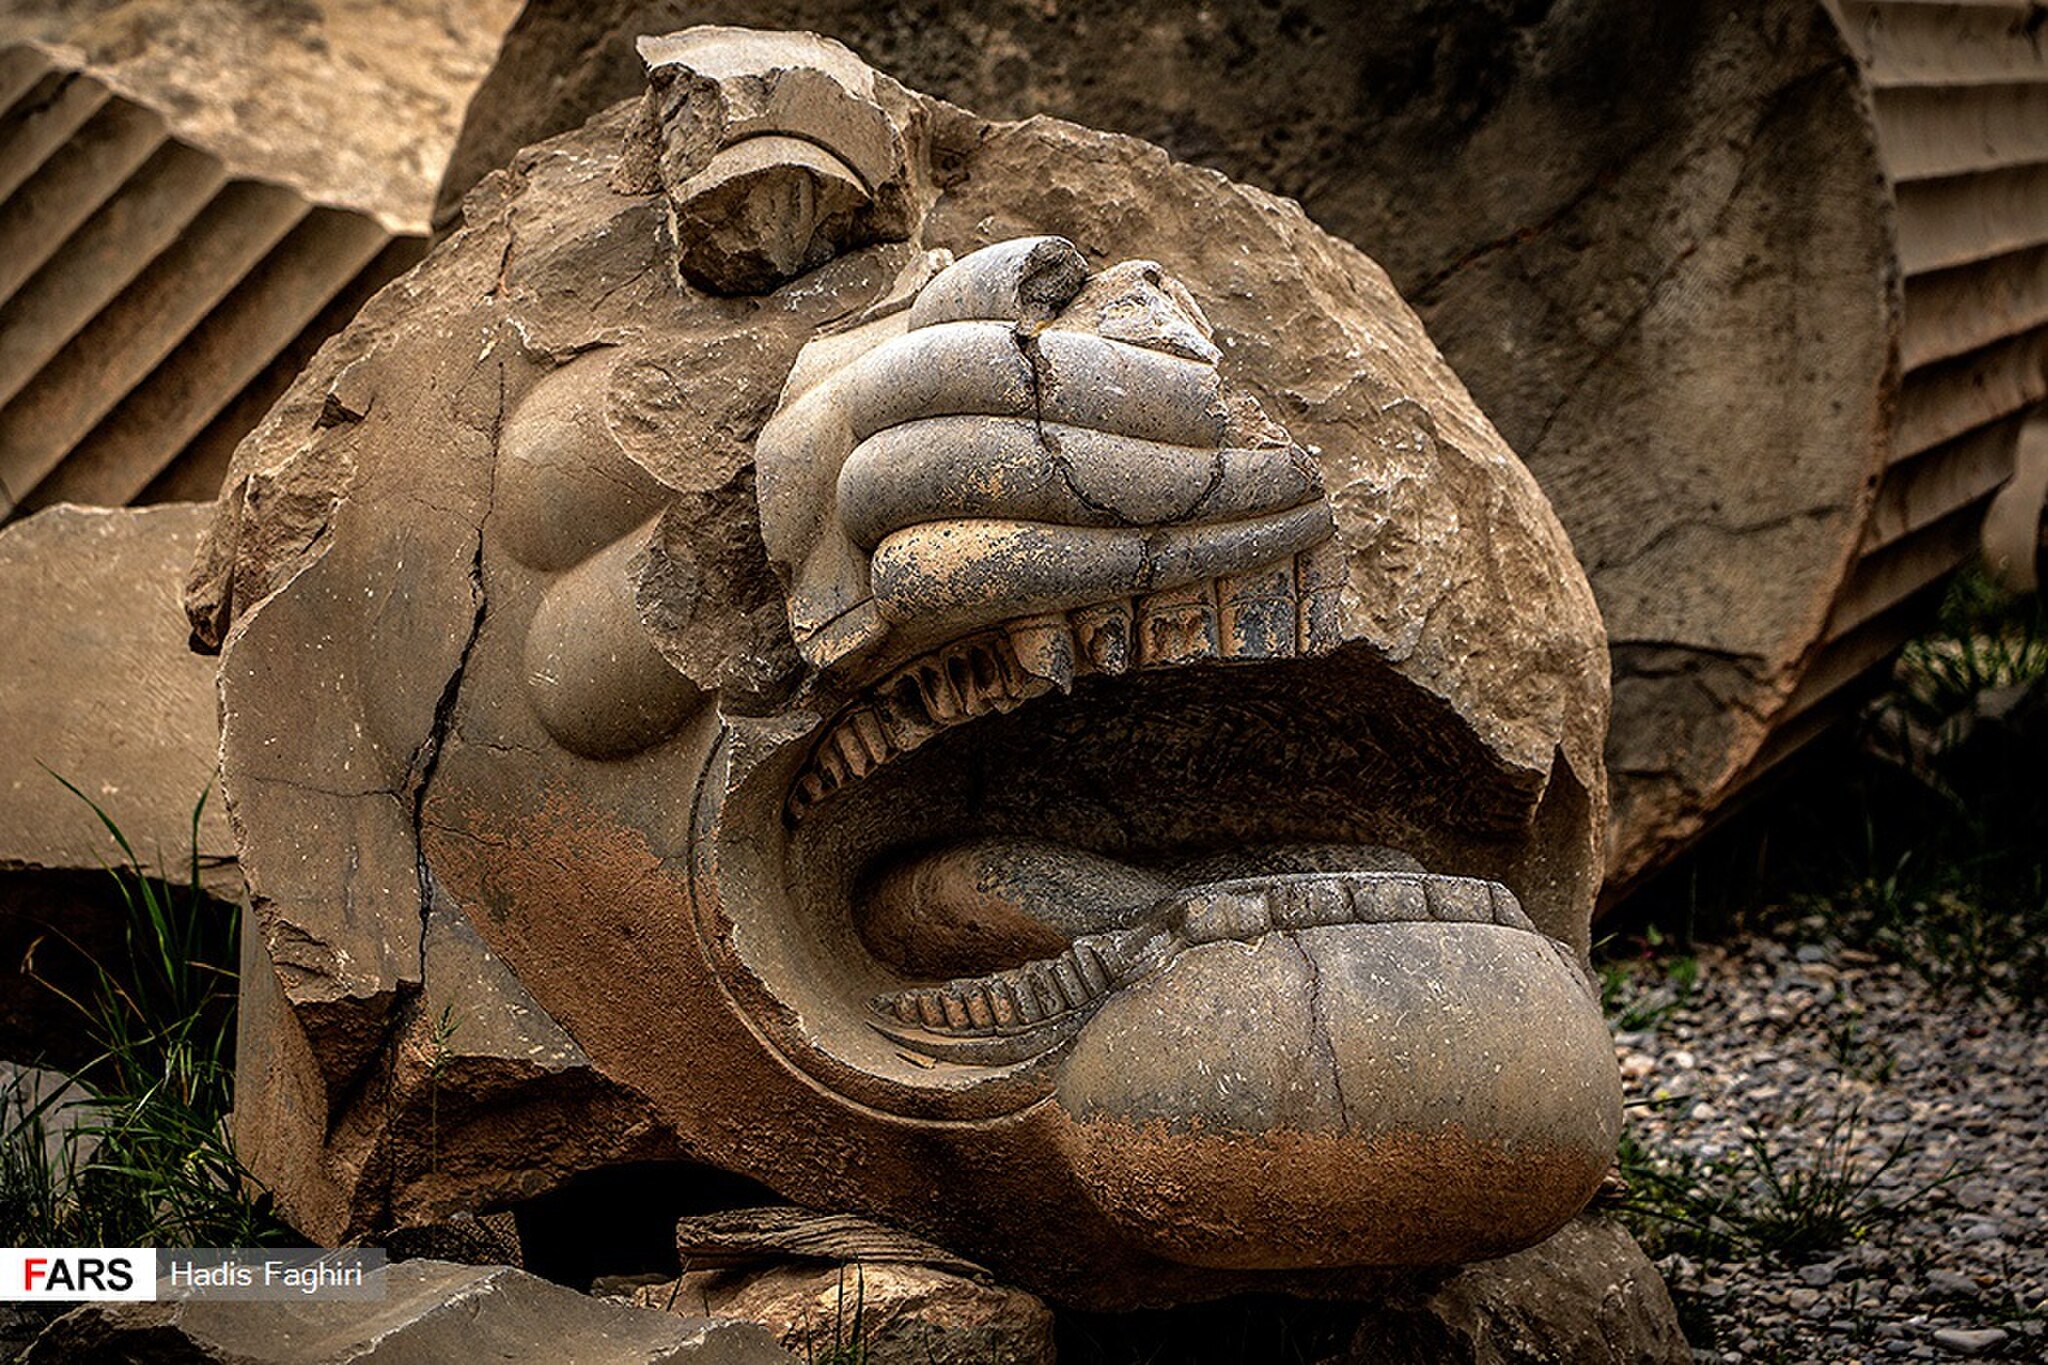
Title: Persepolis 20190310 09
Description: تخت جمشید
Date: 2019-03-10
Categories: Files from external sources with reviewed licenses, Photographs from farsnews.ir, Lion capitals in Persepolis, Photos by Hadis Faghiri for Fars News Agency